Aleksandra Dolinskė

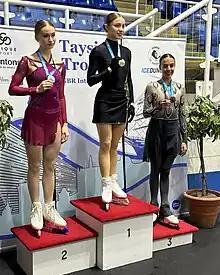
Aleksandra Dolinskė takes 1st place at the Tayside Trophy 2023

Dolinskė began her season by participating in the 2023 Nepela Memorial, where she finished in eleventh place. A few weeks later, she won the Tayside Trophy with a score of 151.23. Later in the same month, she placed second at the Swiss Ice Skating Open 2023.